Disturbia (song)

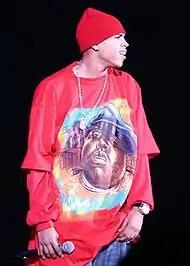
"Disturbia" was co-written by Chris Brown.

"Disturbia" was written by American recording artist Chris Brown and his team which included Brian Kennedy, Rob. A!, and Andre Merritt, better known as the Graffiti Artizts. The track was originally considered to be part of the re-release edition of Brown's second studio album, "Exclusive" (2007). However, after finishing the song, he took preference to another song, "Forever", which later became the lead single from his re-released album, titled "Exclusive: The Forever Edition" (2008). He felt that "Disturbia" would be better suited for a female singer and instead forwarded the song to Rihanna. When writing the song, he was inspired "to go totally left and kind of weird". Speaking to "USA Today", Brown described his feelings with regard to him giving the song to Rihanna: "It's fun being creative and even if you have a concept in your head to write about, you can write it and give it to someone else because it might not personally fit you, but it might be an idea you have."